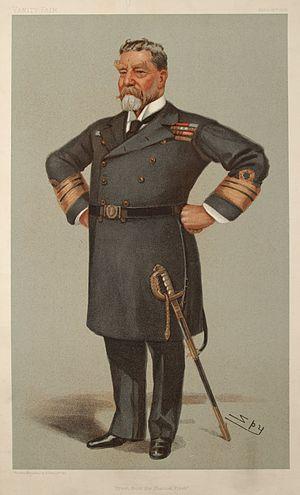
Harry Holdsworth Rawson est un militaire britannique.